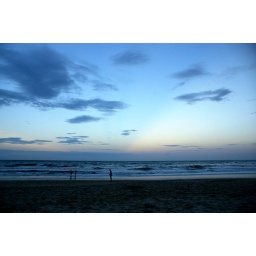
We went down to the beach in the evening for fish and chips and a late swim.